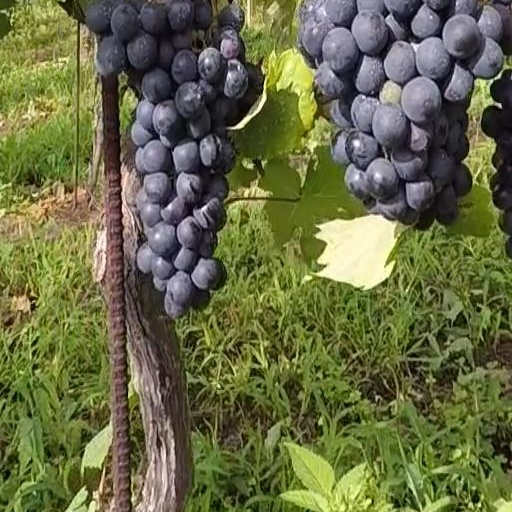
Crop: grape